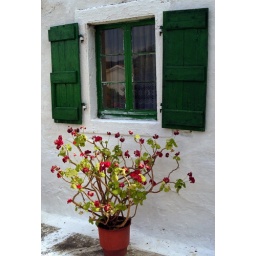
Pot of Geraniums in front of green window